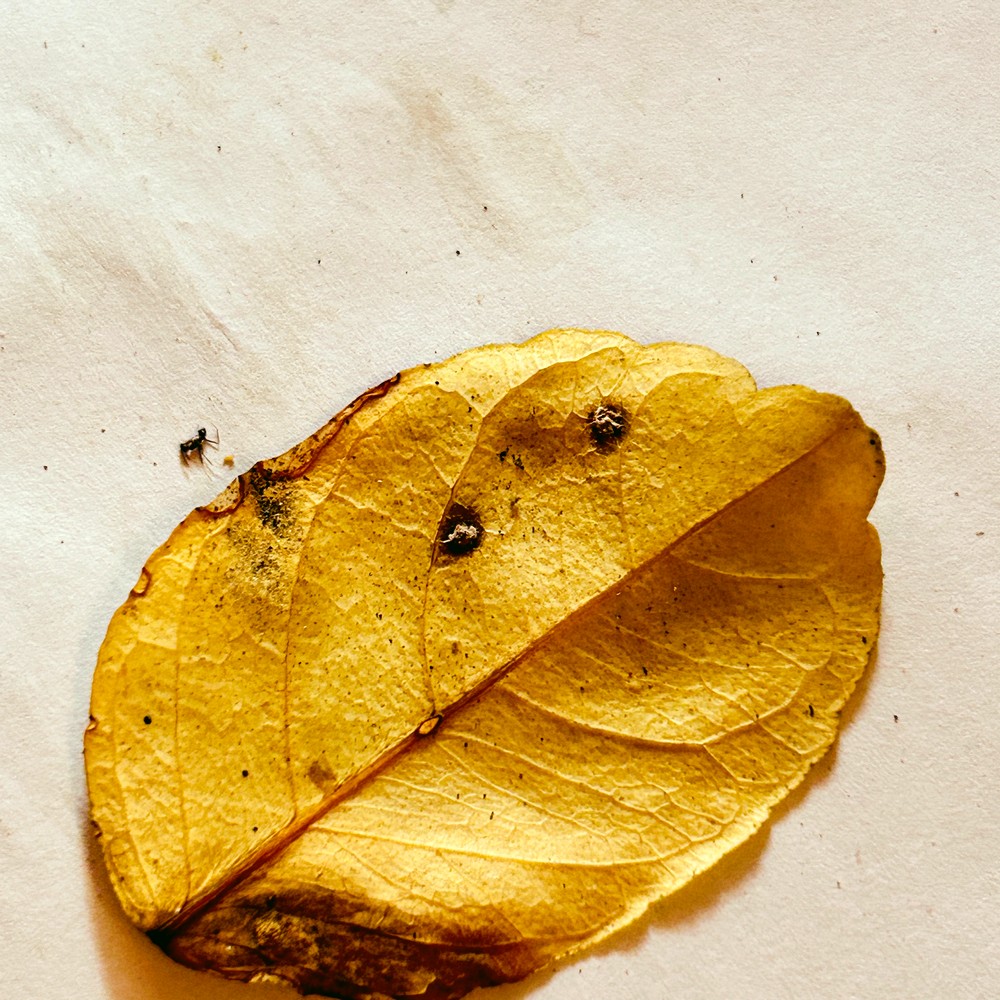
Label: Dry Leaf